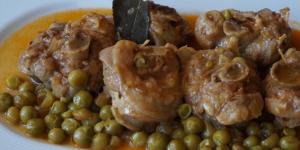
osobuco de pavo en salsa